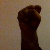
The image shows a hand gesture representing the letter 'S' in Indian Sign Language.